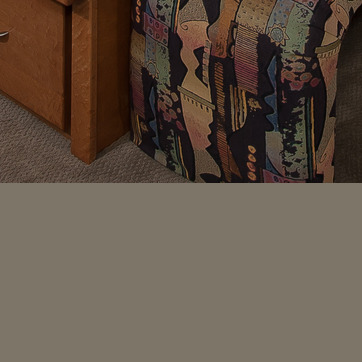
Material: carpet